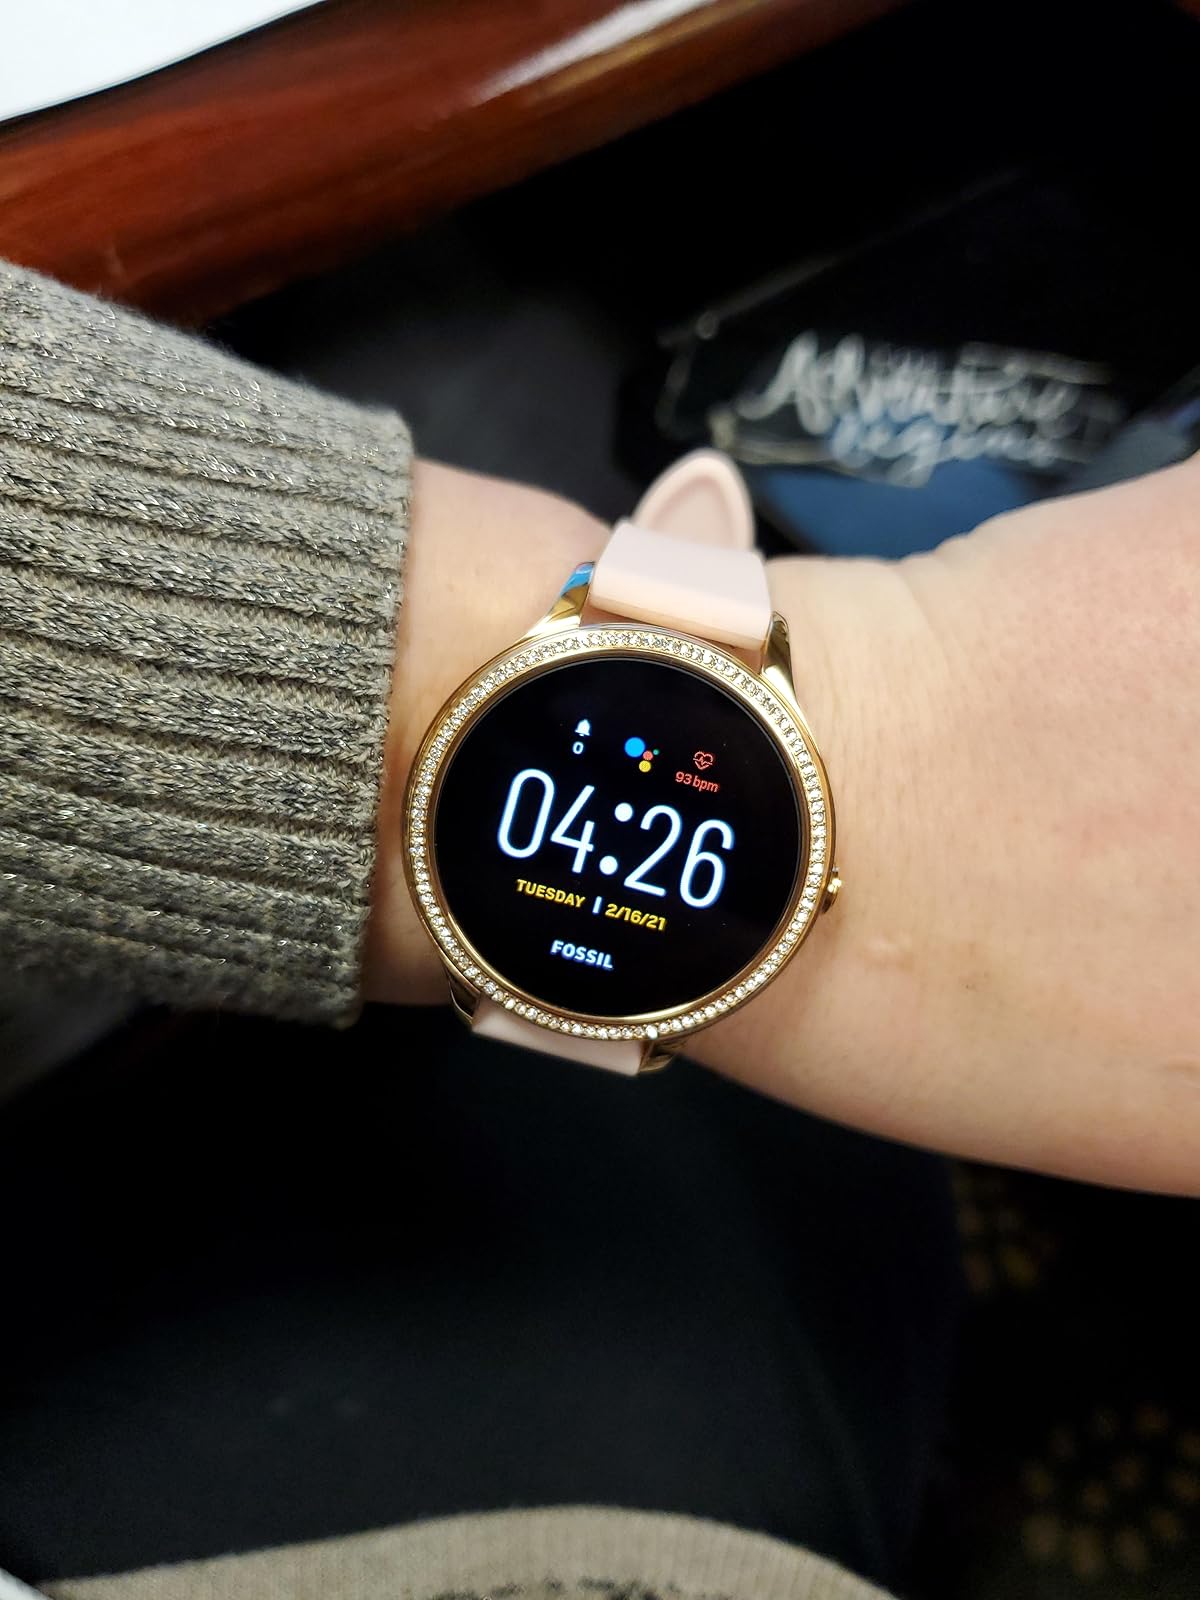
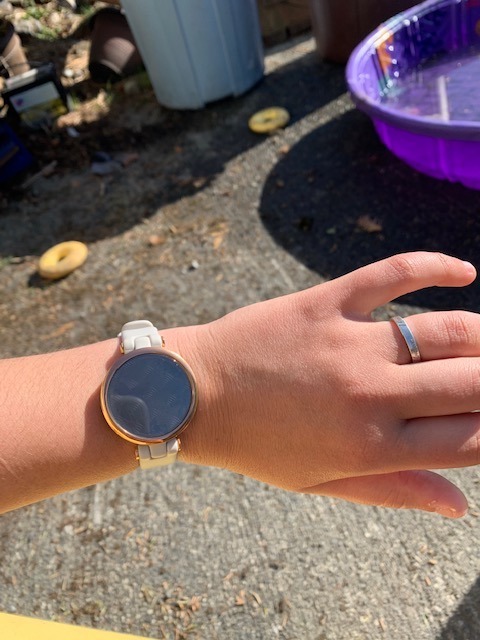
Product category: smartwatch
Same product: no